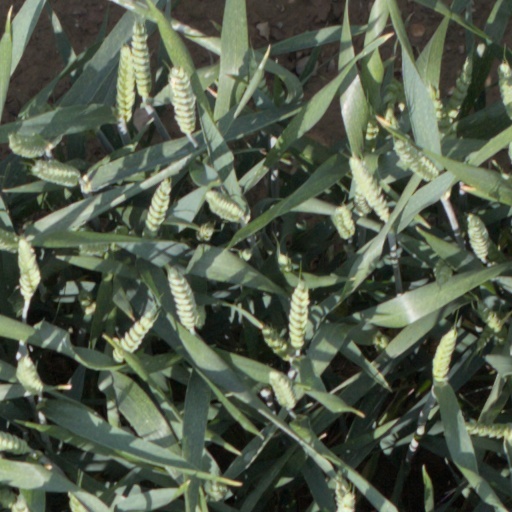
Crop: wheat